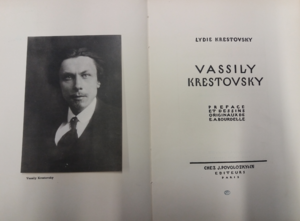
Frontispice de l'ouvrage de Lydie Krestovsky, épouse de Vassily Krestovsky (""Vassily Krestovsky"", préface et dessins originaux de E.A. Bourdelle, Paris, J. Povolozky, 1922), à gauche le portrait de Vassily Krestovsky et à droite la page de garde."
Vassily Krestovsky est un peintre et sculpteur russe né à Saint-Pétersbourg le 4 octobre 1889 et mort le 30 décembre 1914 dans les tranchées de Craonne dans l'Aisne.